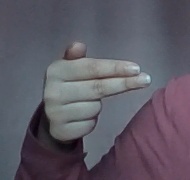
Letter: ghain